United States fiscal cliff

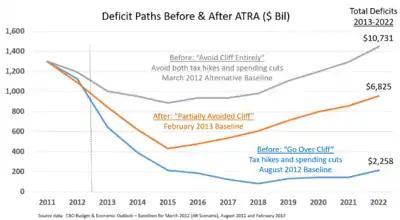
Three CBO deficit scenarios related to the American Taxpayer Relief Act of 2012 (ATRA) and the Fiscal Cliff. The blue line (August 2012 baseline) at bottom was the "current law" baseline, with tax increases and spending cuts that would take effect if laws were not changed. The grey line (March 2012 alternative baseline) was the "current policy" baseline, which represented the avoidance of the tax increases and spending cuts. The orange line (February 2013 baseline) was the post-ATRA result.

While Congress was debating actions to take to mitigate the fiscal cliff, the Congressional Budget Office provided policy-makers with projections of two fiscal scenarios for the years 2013 to 2022: